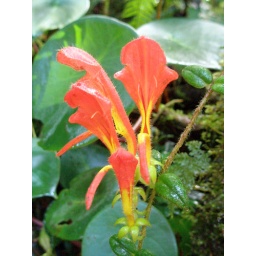
A flower I saw while on a walk in the cloud forest in Monte Verde